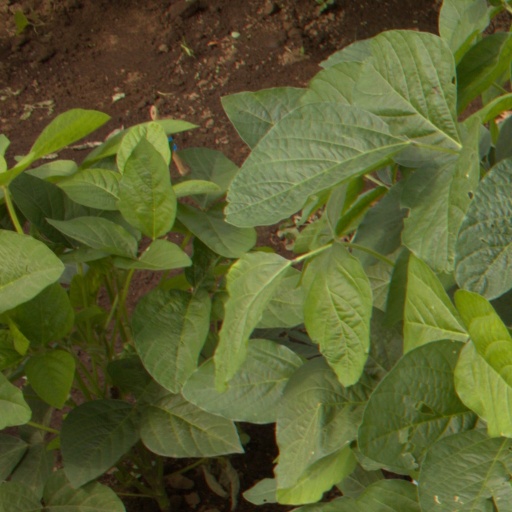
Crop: soybean